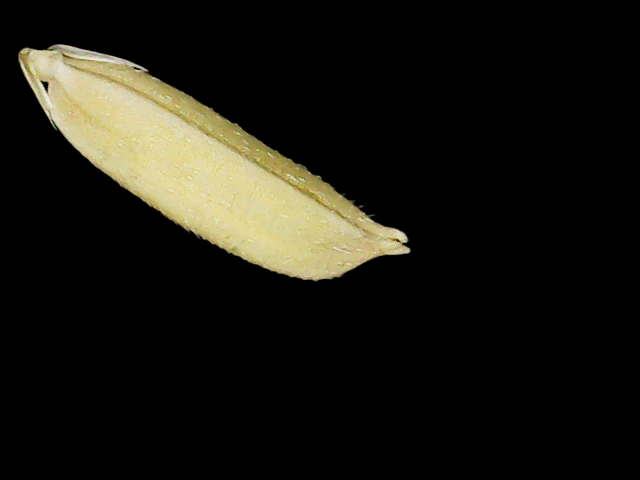
Rice variety: Binadhan07